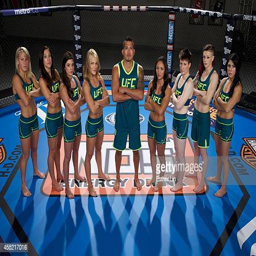
mixed martial artist pose for a portrait during the session at the gym